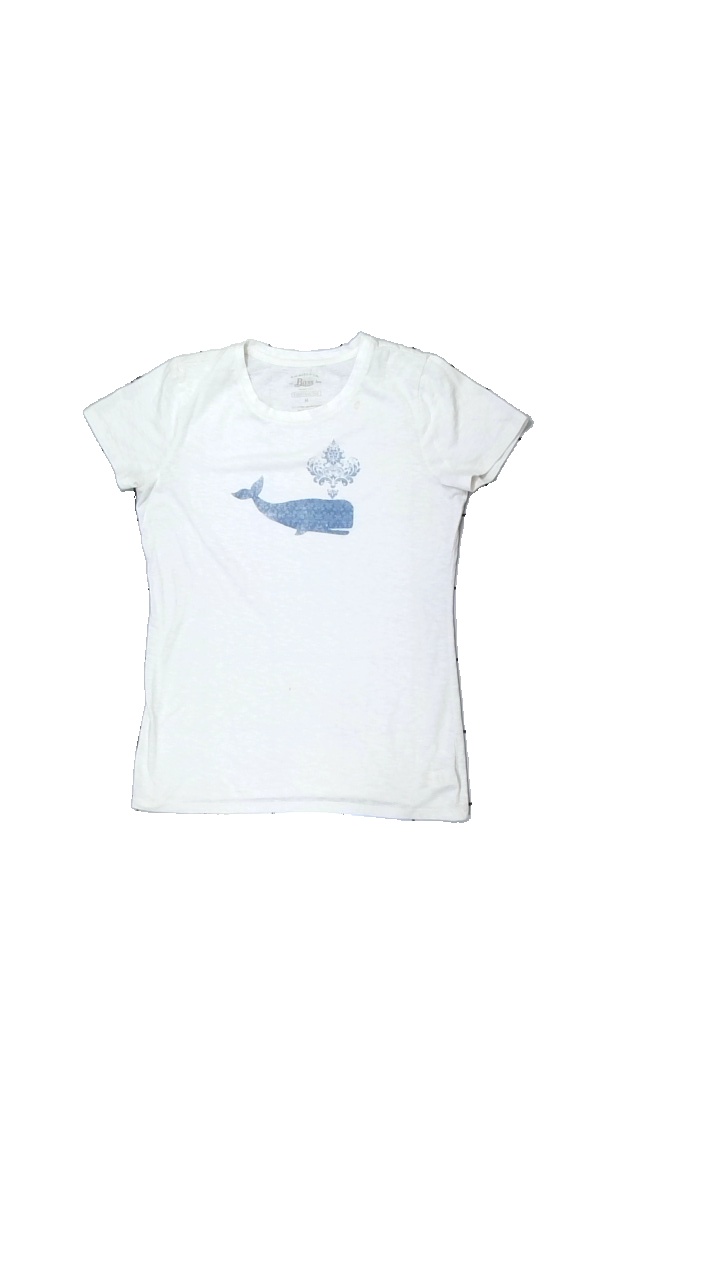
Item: T-shirt (Ladies)
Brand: G.h. Bass & Co.
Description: t-shirt med tryck
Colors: White, Blue
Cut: C-collar
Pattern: Other
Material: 56% bomull 44% polyester
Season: All
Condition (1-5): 4
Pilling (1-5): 5
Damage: smuts fläck
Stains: Minor
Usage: Export
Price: <50